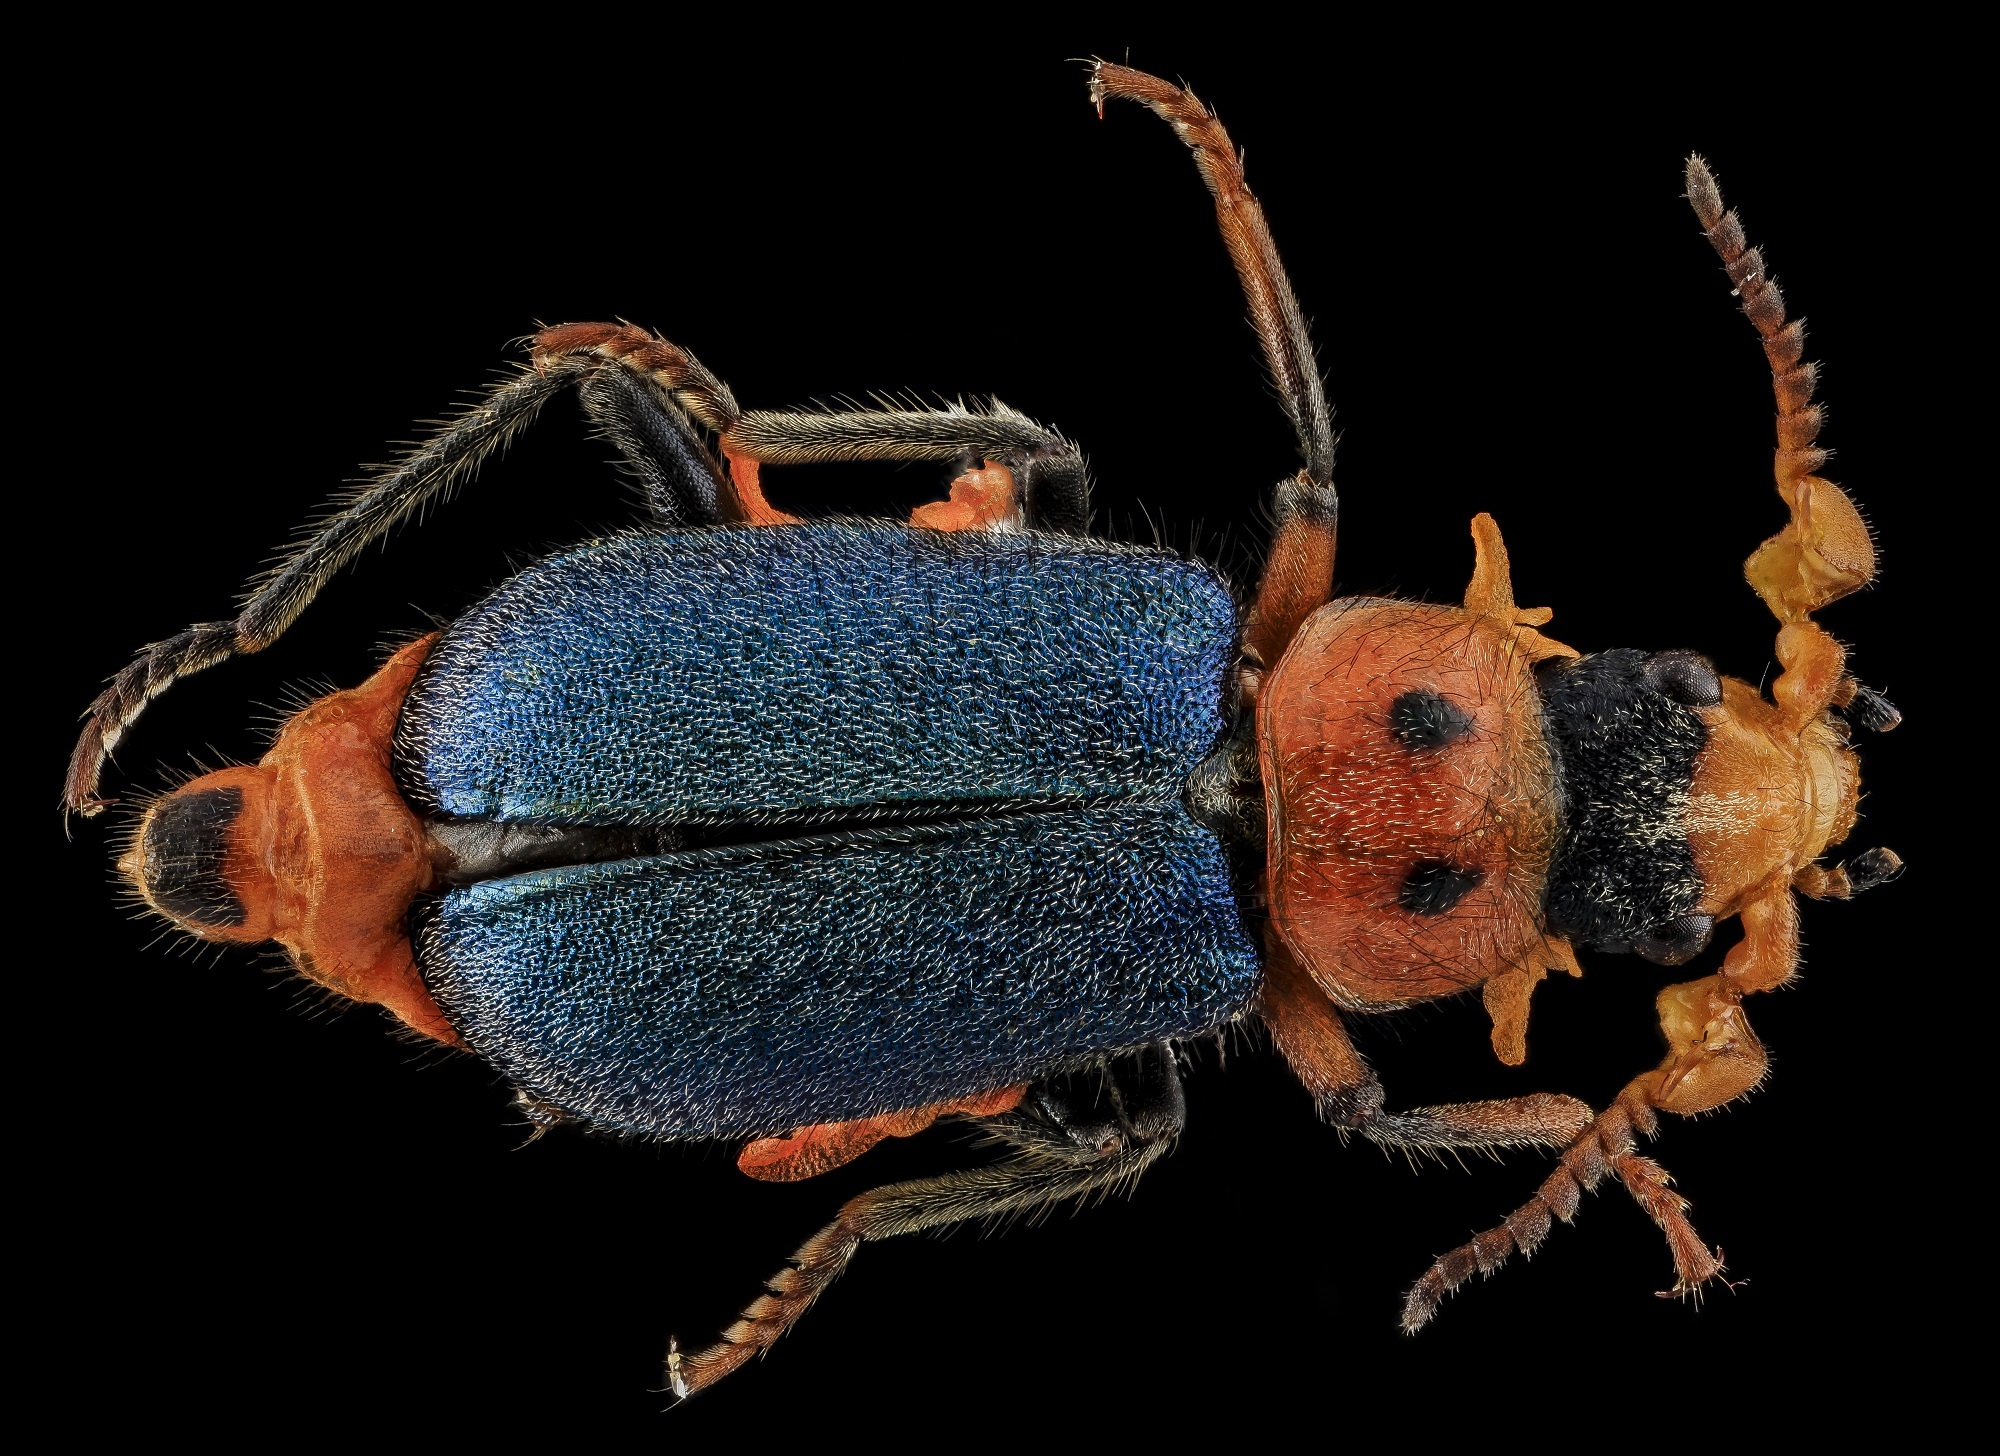
nature, red, insect, macro, bug, blue, colorful, fauna, invertebrate, close up, hairy, s, beetle, u, weevil, macro photography, organism, geological survey, arthropod, two spotted melyrid, collops bipunctatus